Joshua Reed Giddings

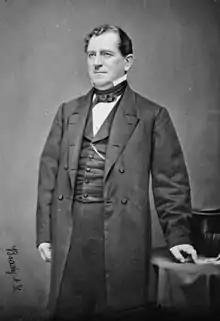
Photograph by Mathew Brady

Joshua Reed Giddings (October 6, 1795 – May 27, 1864) was an American attorney, politician and abolitionist. He represented Northeast Ohio in the U.S. House of Representatives from 1838 to 1859. He was at first a member of the Whig Party and was later a Republican, helping found the party.